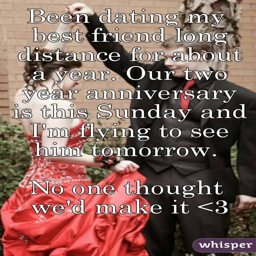
been dating my best friend long distance for about a year .